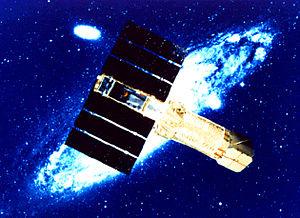
ASCA ou ASTRO-D est un observatoire spatial fonctionnant dans le domaine des rayons X développé par l'agence spatiale japonaise ISAS avec une participation importante de la NASA qui fournit une partie de la charge utile. Lancé depuis la base de lancement de Uchinoura le 20 février 1993 par une fusée M-3SII-7, il a fonctionné jusqu'au 2 mars 2001. Grâce à des instruments innovants, il est le premier observatoire de ce type à avoir permis de réaliser de la spectroscopie en rayonnement X avec une résolution spatiale relativement précise.
Un télescope spatial est un télescope placé au-delà de l'atmosphère. Le télescope spatial présente l'avantage par rapport à son homologue terrestre de ne pas être perturbé par l'atmosphère terrestre. Celle-ci déforme le rayonnement lumineux dans le visible.